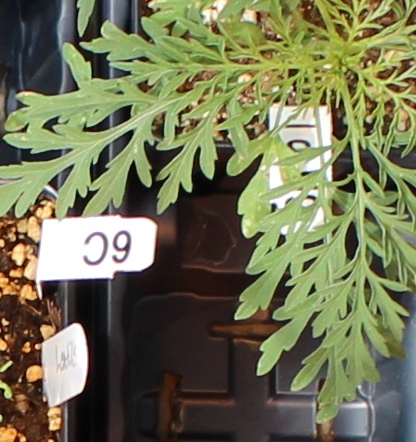
Label: Ragweed